Languages of Northern Ireland

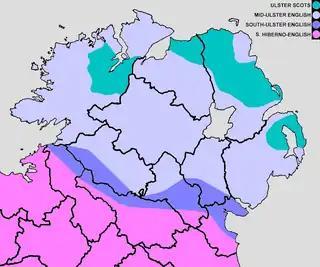
Approximate boundaries of the current and historical English/Scots dialects in Ulster. Mid-Ulster English is in light blue. Ulster Scots (green) is no longer spoken in that entire area. The Irish-speaking Gaeltacht is not shown.

Before legislation passed in 2022 that allowed the use of Irish in courts, the Administration of Justice (Language) Act (Ireland) 1737 also officially prohibited the use of languages other than English in legal proceedings, though this act is now repealed.